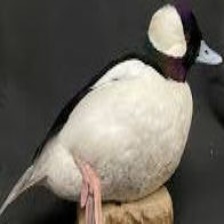
Species: BUFFLEHEAD
Scientific name: BUCEPHALA ALBEOLA
ImageNet parent category: drake